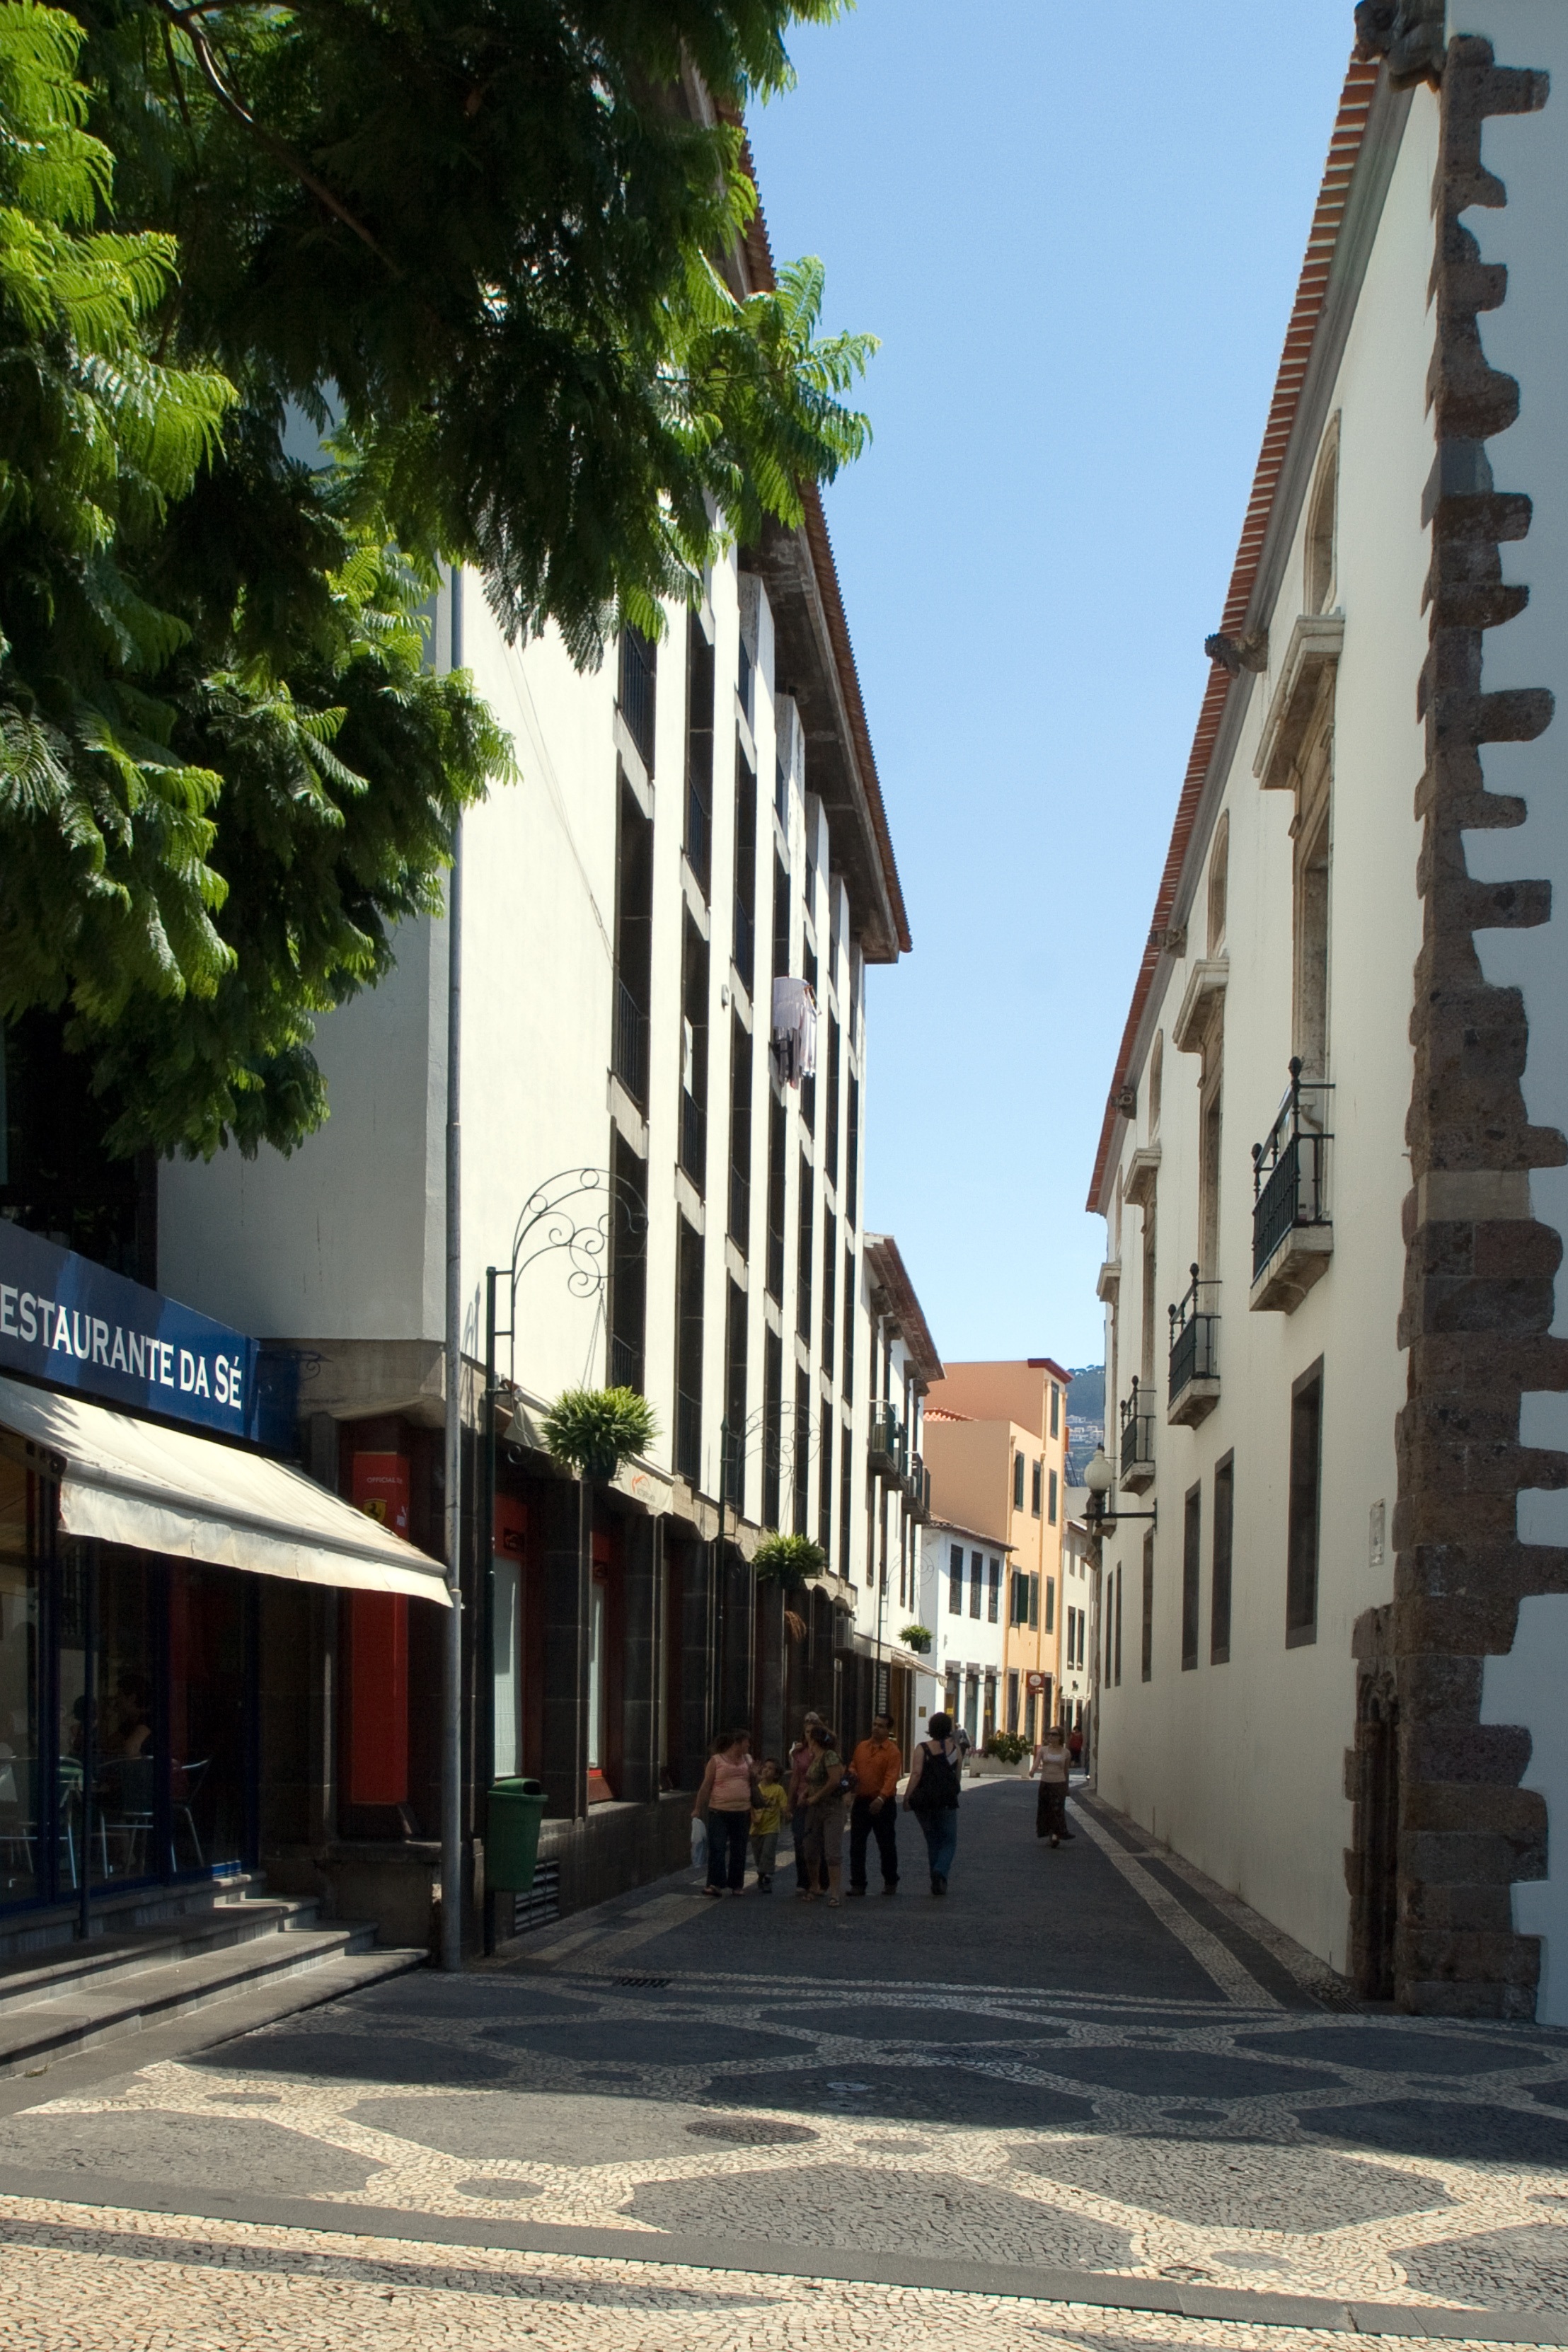
architecture, road, street, town, alley, city, downtown, facade, lane, infrastructure, madeira, neighbourhood, funchal, urban area, residential area, human settlement